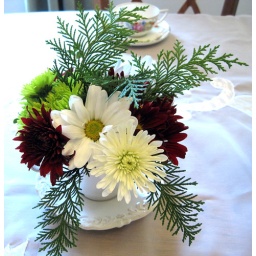
winter bouquet in a cup